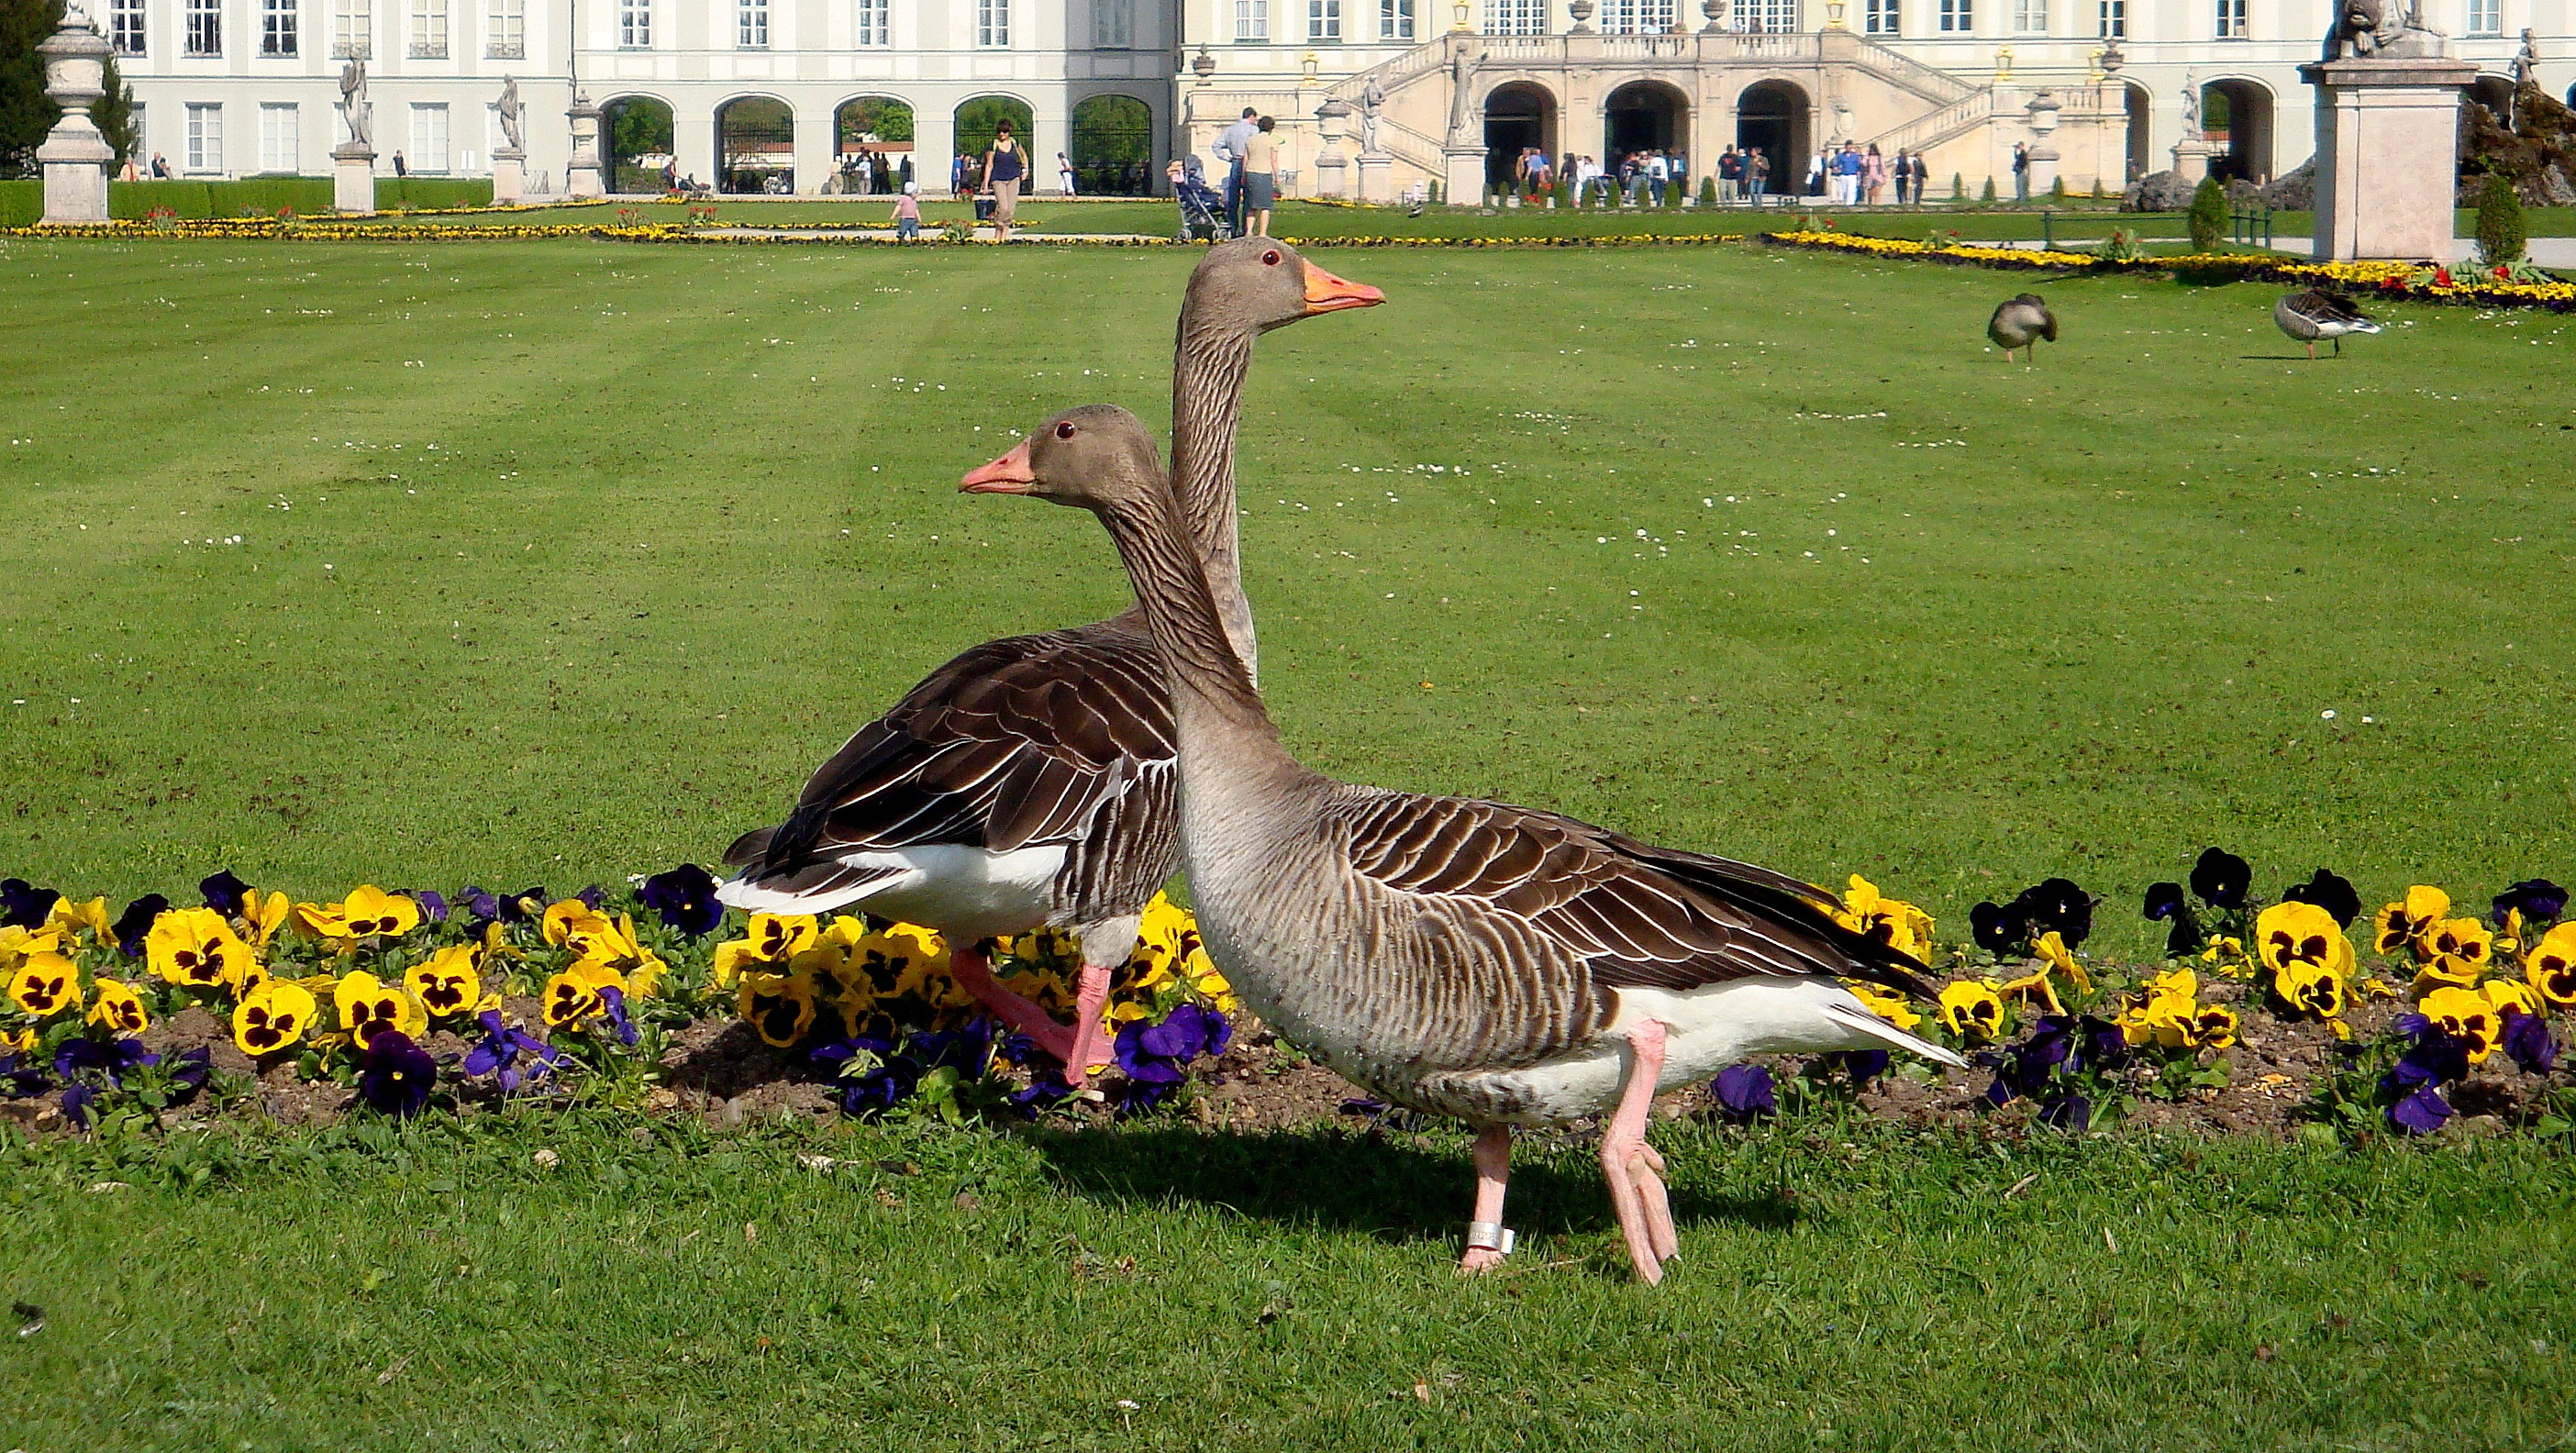
grass, bird, wildlife, romantic, castle, fauna, duck, goose, vertebrate, germany, bavaria, waterfowl, water bird, munich, nymphenburg palace, ducks geese and swans